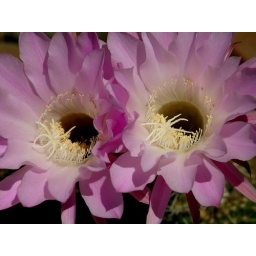
This is growing in a window box and burst into flower.